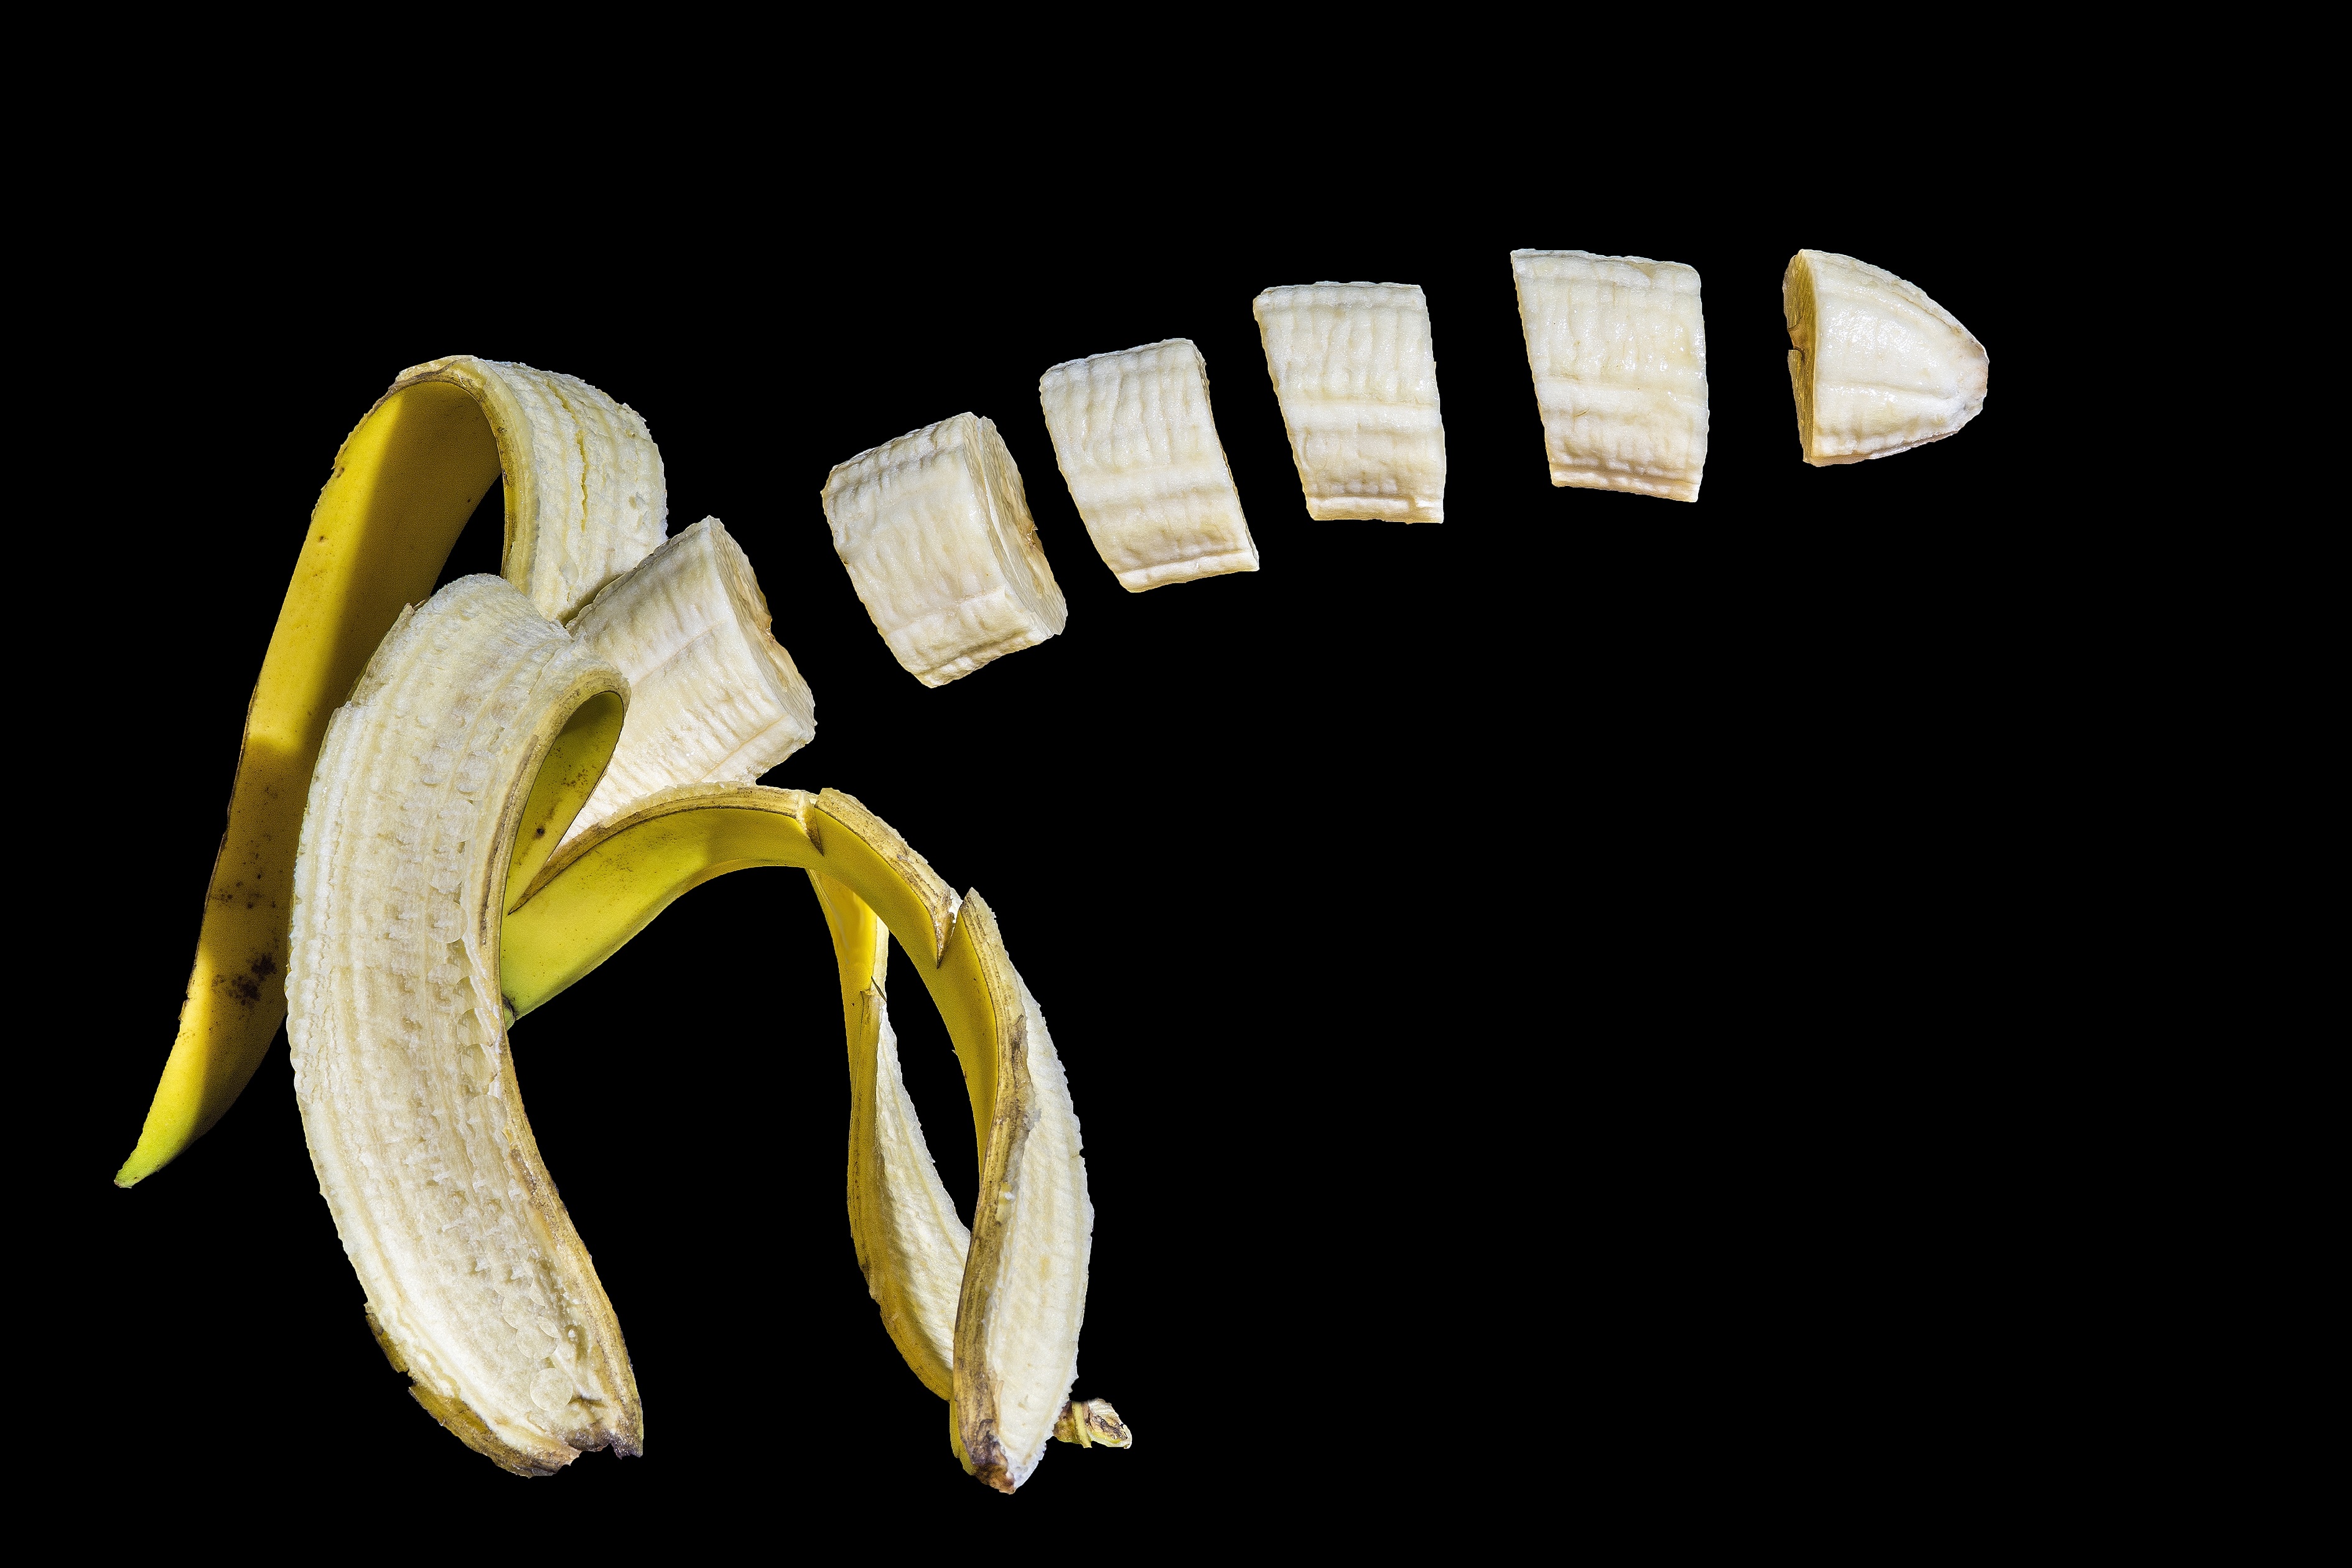
plant, fruit, flower, horn, food, produce, yellow, banana, photoshop, effect, sliced, macro photography, gravity, flowering plant, alimentari, land plant, banana family